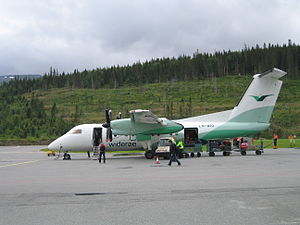
Mosjøen Lufthavn, Kjærstad / Eksterne henvisninger
En Widerøe Dash 8 på Kjærstad
Mosjøen lufthavn, Kjærstad er en lufthavn, som ejes og drives af Avinor AS, og ligger ca fem kilometer syd for Mosjøen i Nordland fylke, Norge. Lufthavnen er en 800 meter lang kortbaneflyveplads, som blev åbnet i august 1987. For tiden trafikeres lufthavnen af Widerøe, som har regelmæssige afgange til Bodø og Trondheim samt til de andre byer i Helgeland. I 2010 passerede der 80,023 terminalpassagerer over lufthavnen. I 2007 blev rullebanen forlænget med 120 meter mod syd samt med sikkerhedsflader i begge ende, noget som øgede den effektive længde på rullebanen til 830 meter. Helikopterselskabet Nordlandsfly har base ved lufthavnen.